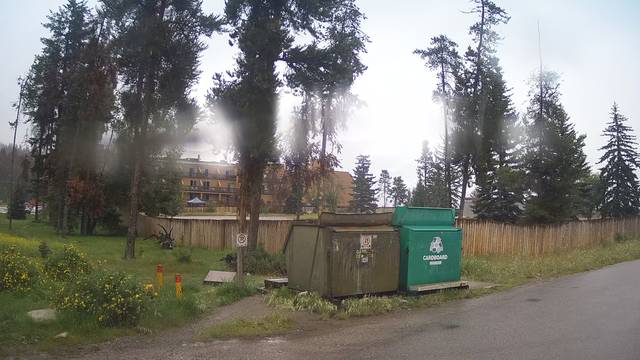
Region: Canada
Coordinates: 52.888, -118.079